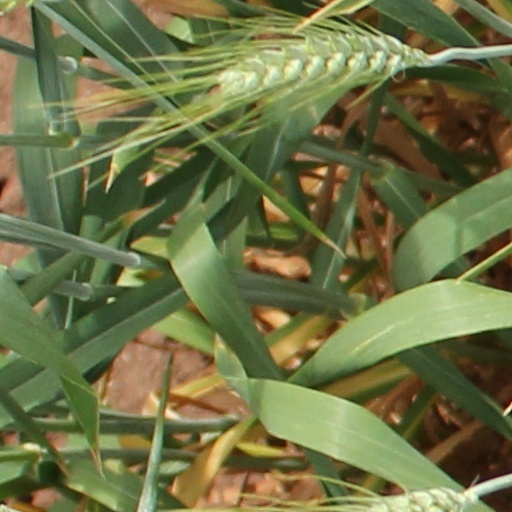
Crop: wheat